Love Today (2004 film)

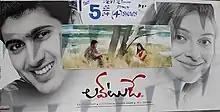
Poster

Love Today is a 2004 Indian Telugu-language romantic drama film directed by Arputhan. The film stars Uday Kiran and debutante Divya Khosla.